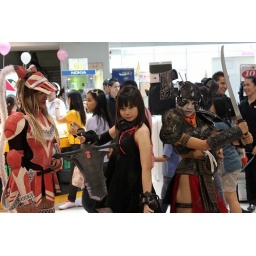
in megamall. i found the girl in the middle superr cute